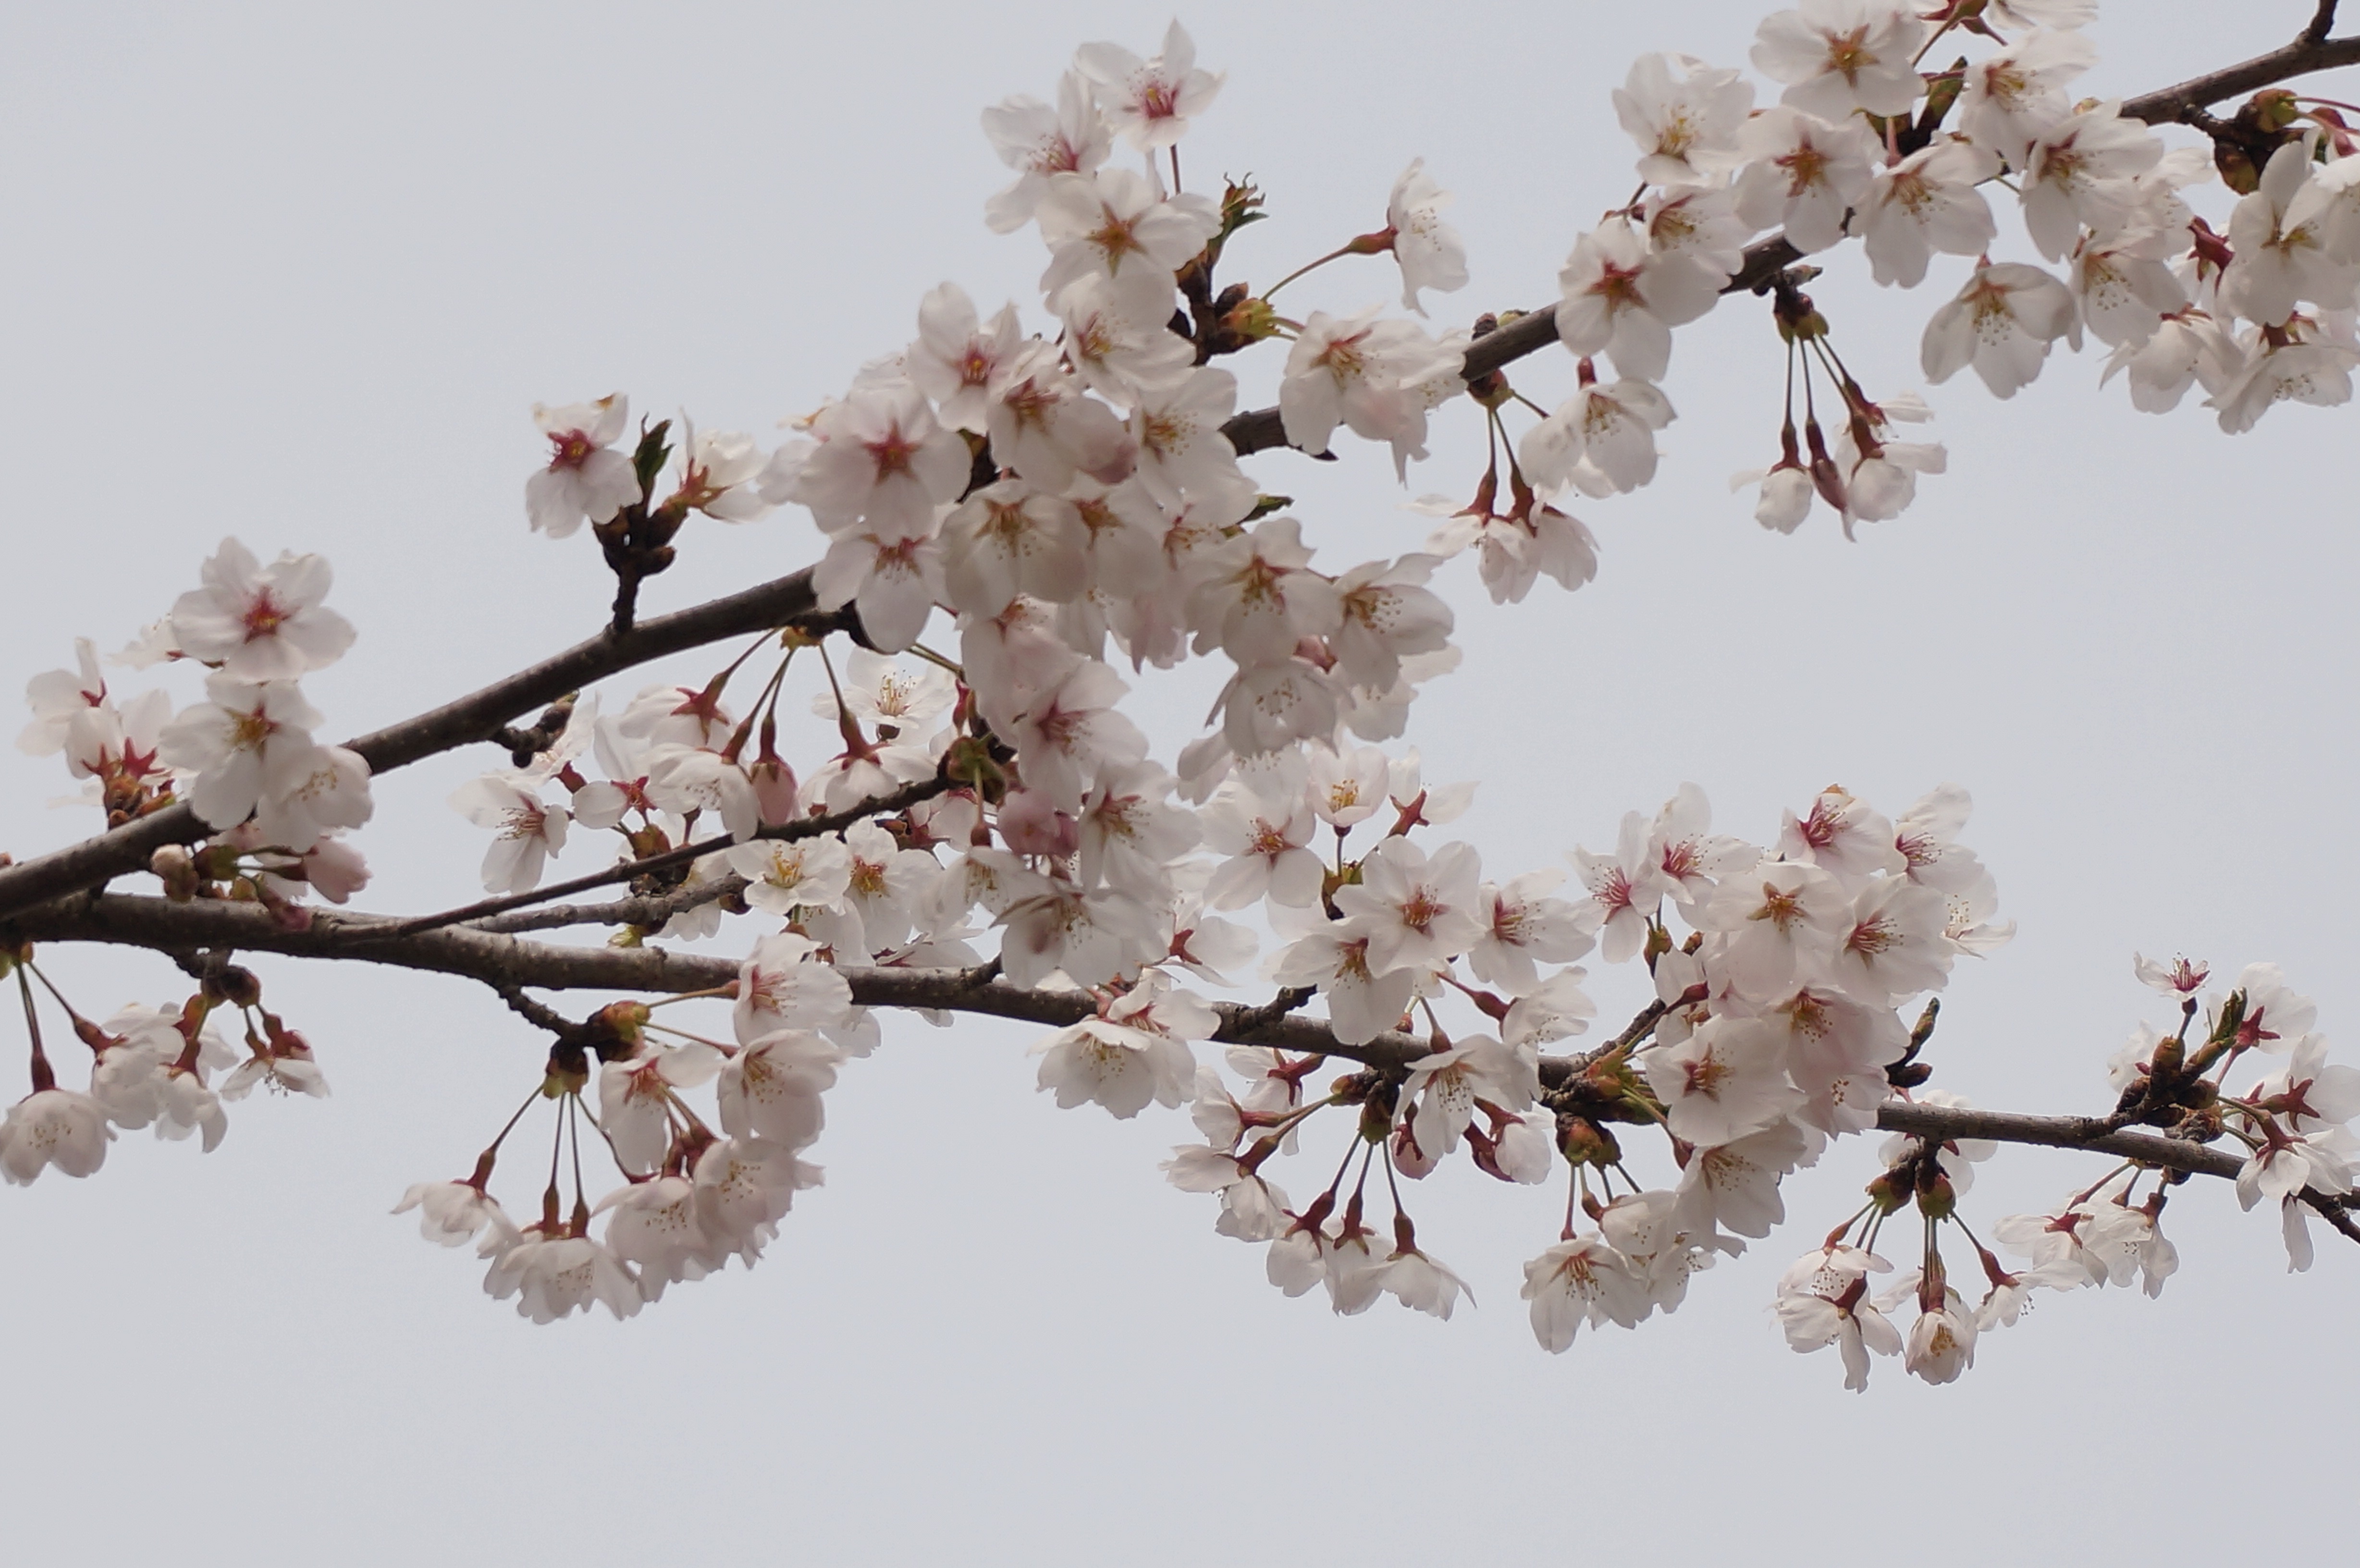
branch, blossom, plant, wood, flower, petal, food, spring, produce, pink, japan, season, cherry blossom, twig, flowers, cherry, flowering plant